Josh Bartelstein

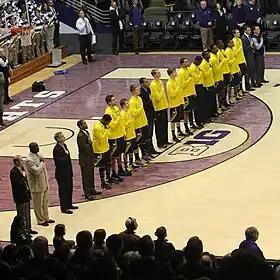
Bartelstein is second from the right in this photo of the 2012–13 Michigan Wolverines

On November 14, 2009, in the 2009–10 Michigan Wolverines season opener and the first game of his college career against Bartlestein played in what would be his career high 4 minutes. He posted his first points on December 28, 2010, against (#11 ESPN/USA Today, #12 AP) Purdue on a three point shot as a sophomore for the 2010–11 Wolverines. He was one of 41 men's basketball 2010–11 Academic All-Big Ten selections.